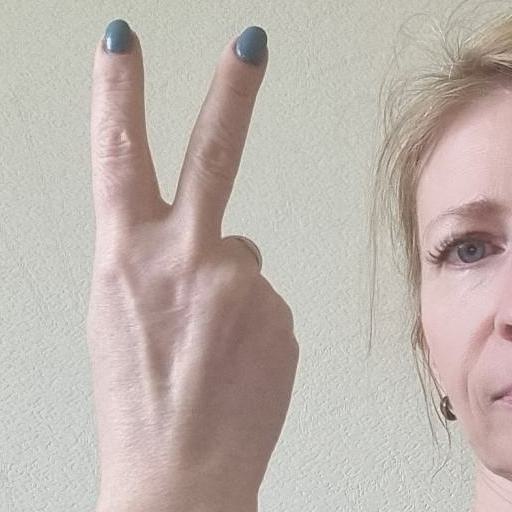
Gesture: peace_inverted